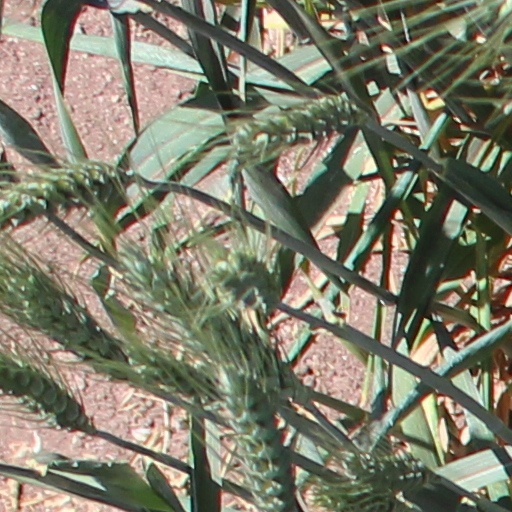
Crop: wheat